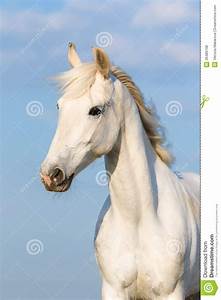
Label: horse